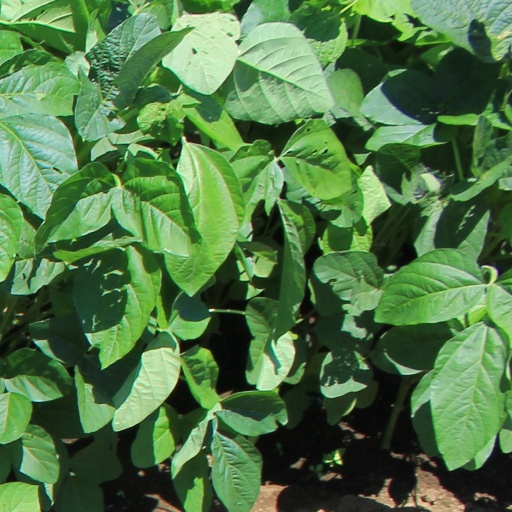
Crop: soybean